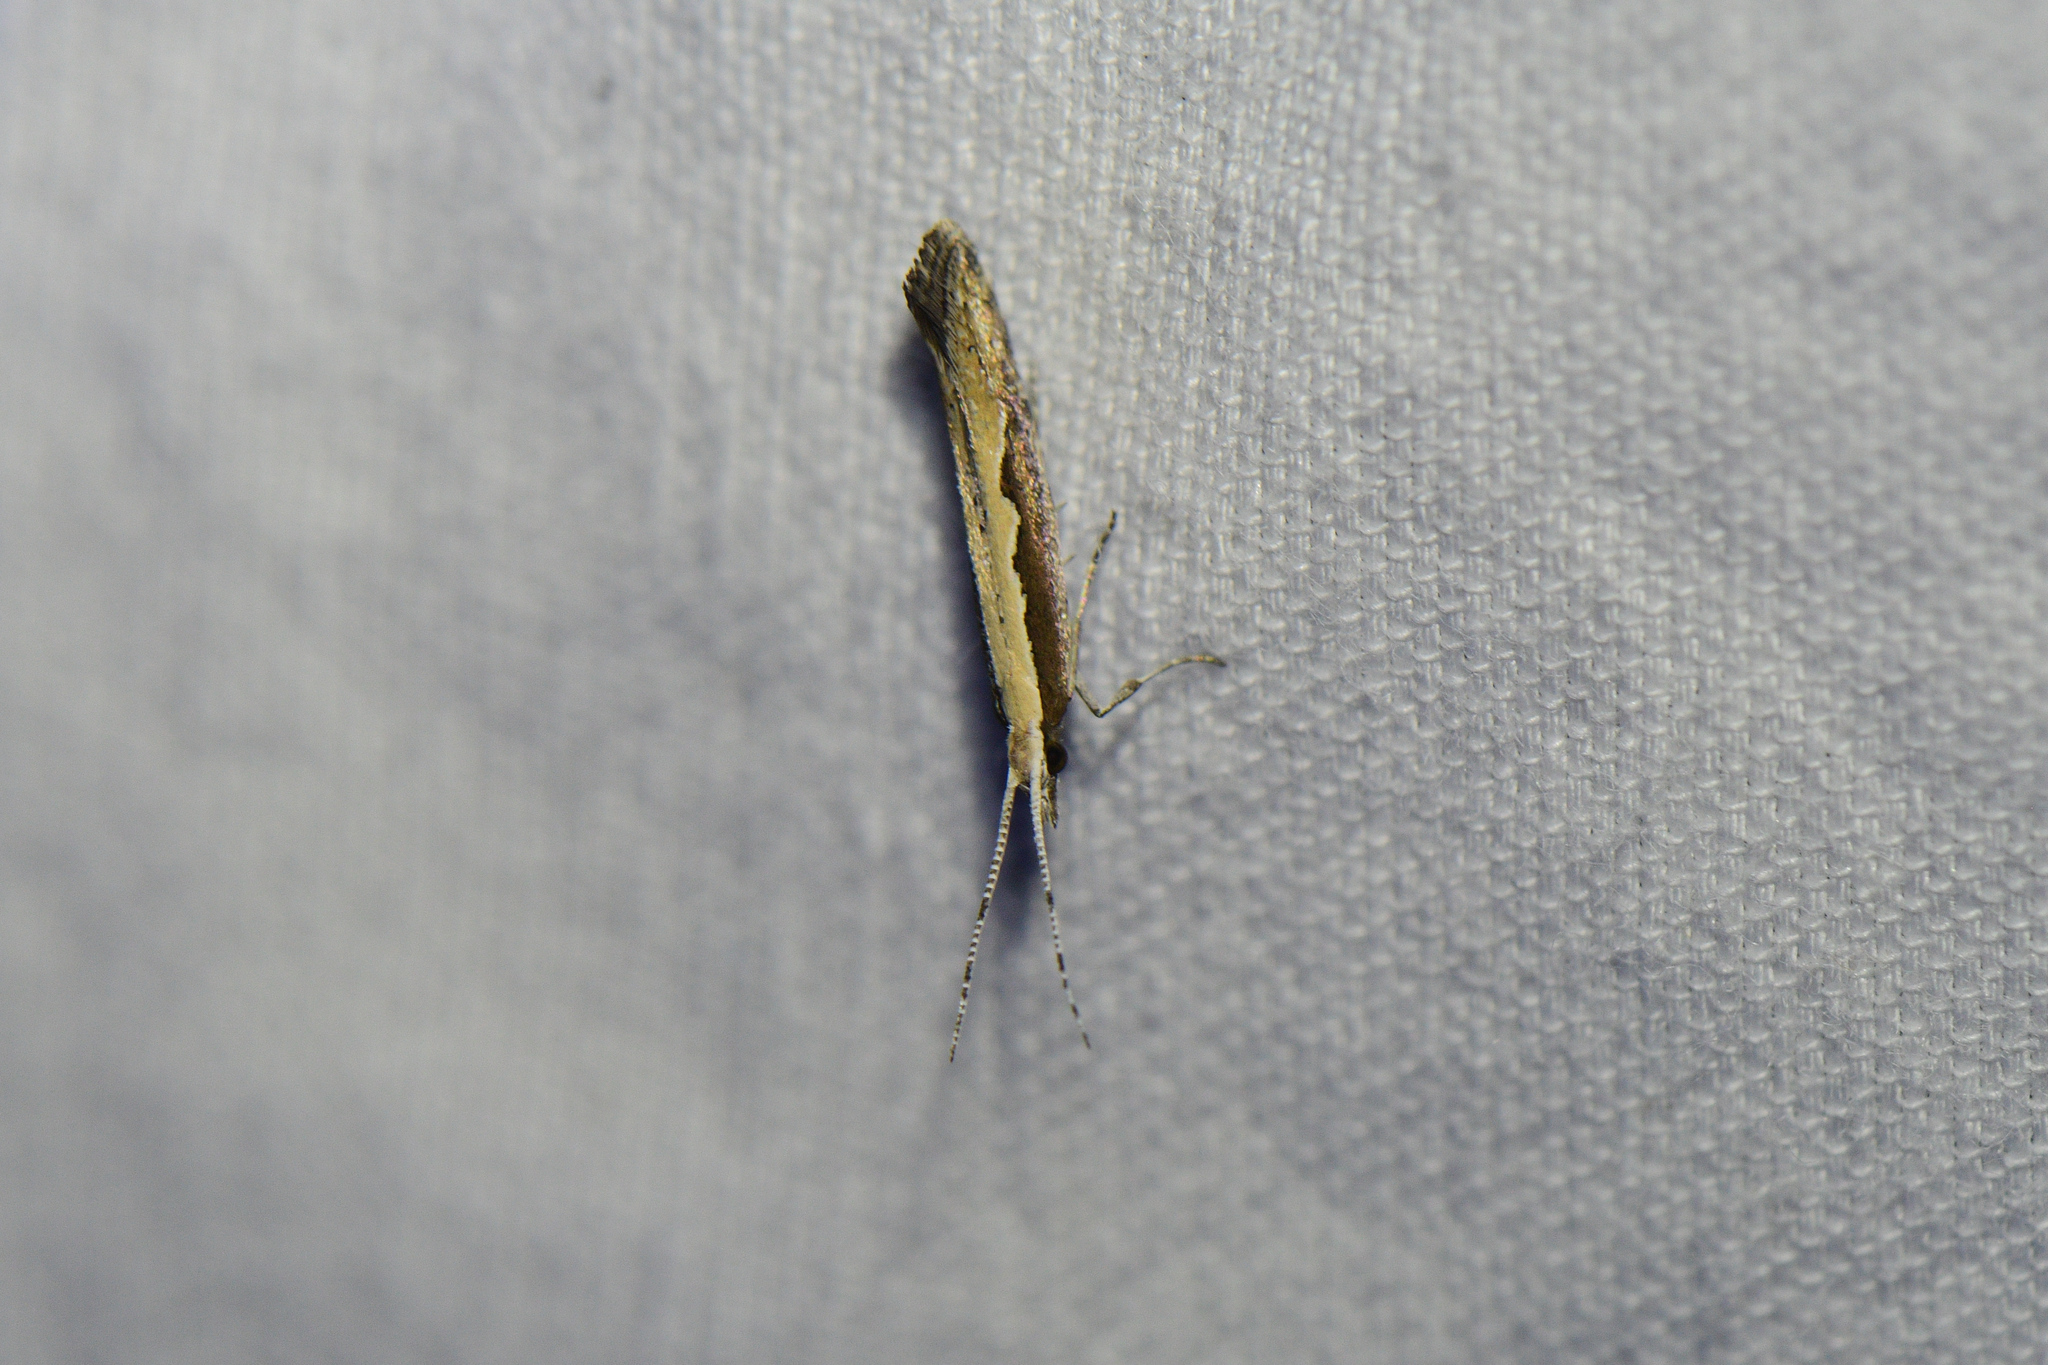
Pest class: diamondback_moth